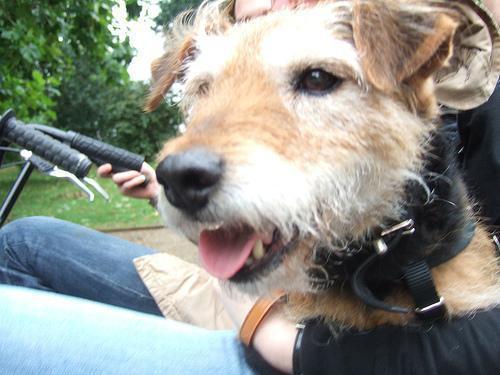
Lakeland_terrier